AEW Revolution (2022)

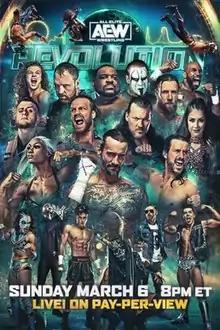
Promotional poster featuring various AEW wrestlers

The 2022 Revolution was the third annual Revolution professional wrestling pay-per-view (PPV) event produced by All Elite Wrestling (AEW). It took place on March 6, 2022, at the Addition Financial Arena in Orlando, Florida. The event aired through traditional PPV providers, as well as Bleacher Report in the United States and FITE TV internationally. It was the culmination of a three-day event, which began with a live episode of "Friday Night Rampage" on March 4 and then a fan fest on March 5, both held at the same venue as Revolution.